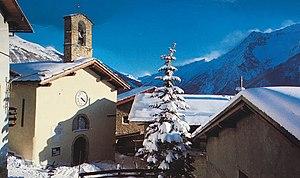
Champlas du Col est un hameau de la ville de Sestrières en province de Turin, dans le Piémont.